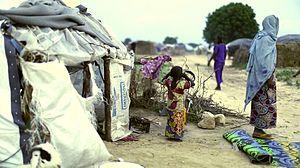
Réfugiés nigérians à Maiduguri en août 2016.